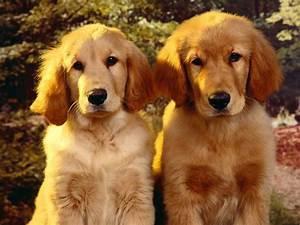
dog